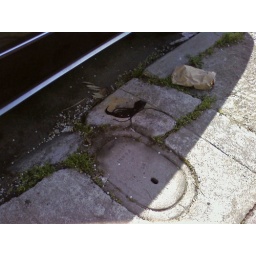
And a paper bag with Olde English 800. Typical Sunday morning in Oakland.